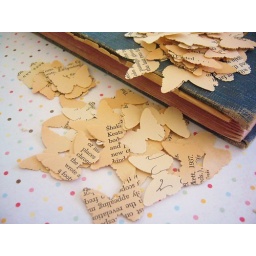
A mix of butterfly punches from my paper scraps. Available in my shop - see profile